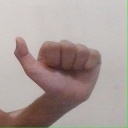
अक्षर: त